Italo Insolera

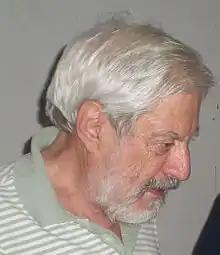
Italo Insolera (2008)

He published several books and essays dealing with the economic, social and cultural circumstances and conditions of urban development, and the use of the ancient town in the framework of metropolitan development. These issues were also the primary focus of his professional and academic work, where restoration and planning of historical towns and environmental systems prevail. He was especially interested in the relationship between archaeology and the modern city; he proposed solutions for the correct (re)use of ancient towns that included traffic restriction, pedestrianization, and restoration. Some of these have been implemented by municipal governments, particularly in Rome.